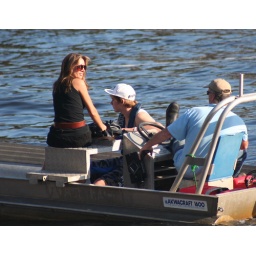
Spectators in a boat watching the water events. 2009 Melbourne Moomba Masters Yarra River. Birrarung Marr. Melbourne. Victoria.